Charmaine Borg

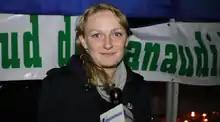

Charmaine Borg (born November 3, 1990) is a Canadian politician who served as the New Democratic Party (NDP) member of Parliament for the riding of Terrebonne—Blainville in Quebec from 2011 to 2015.